Old master print

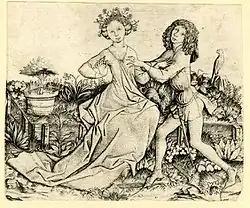
Master E. S., ""Liebespaar auf der Rasenbank""

Again unlike woodcut, identifiable artists are found from the start. The German, or possibly German-Swiss, Master of the Playing Cards was active by at least the 1440s; he was clearly a trained painter. The Master E. S. was a prolific engraver, from a goldsmithing background, active from about 1450–1467, and the first to sign his prints with a monogram in the plate. He made significant technical developments, which allowed more impressions to be taken from each plate. Many of his faces have a rather pudding-like appearance, which reduces the impact of what are otherwise fine works. Much of his work still has great charm, and the secular and comic subjects he engraved are almost never found in the surviving painting of the period. Like the Otto prints in Italy, much of his work was probably intended to appeal to women.